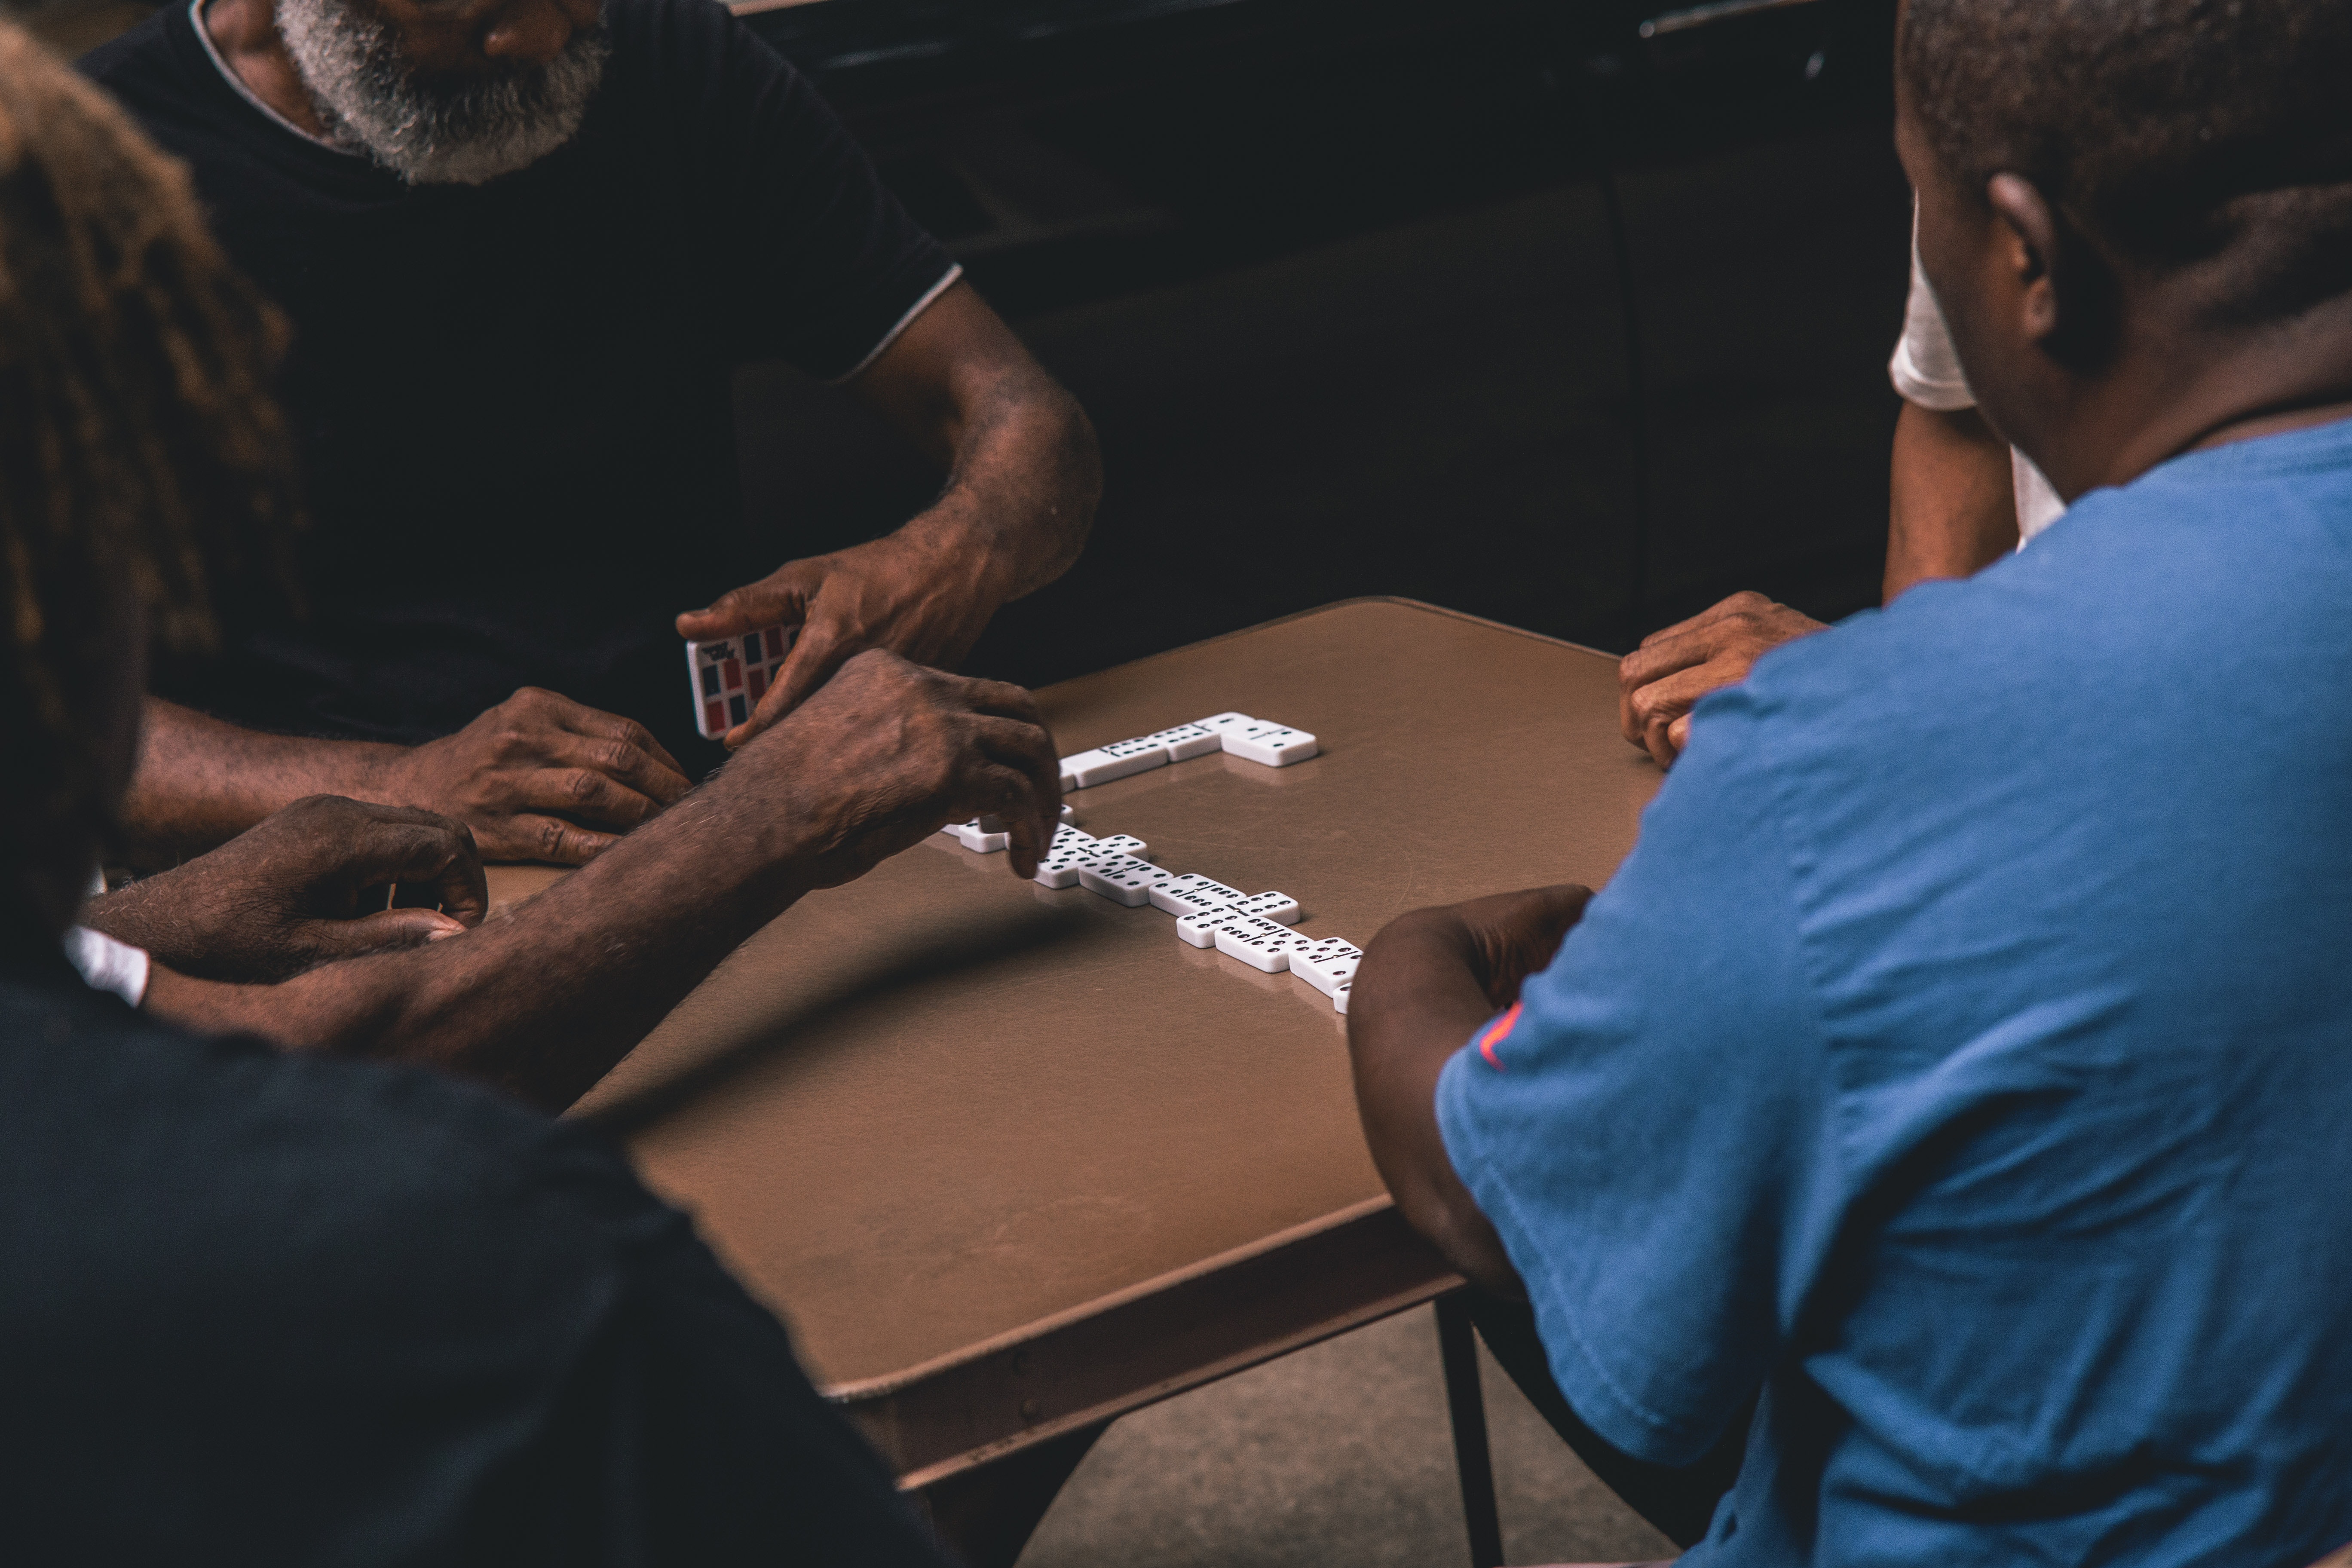
arm, hand, design, fun